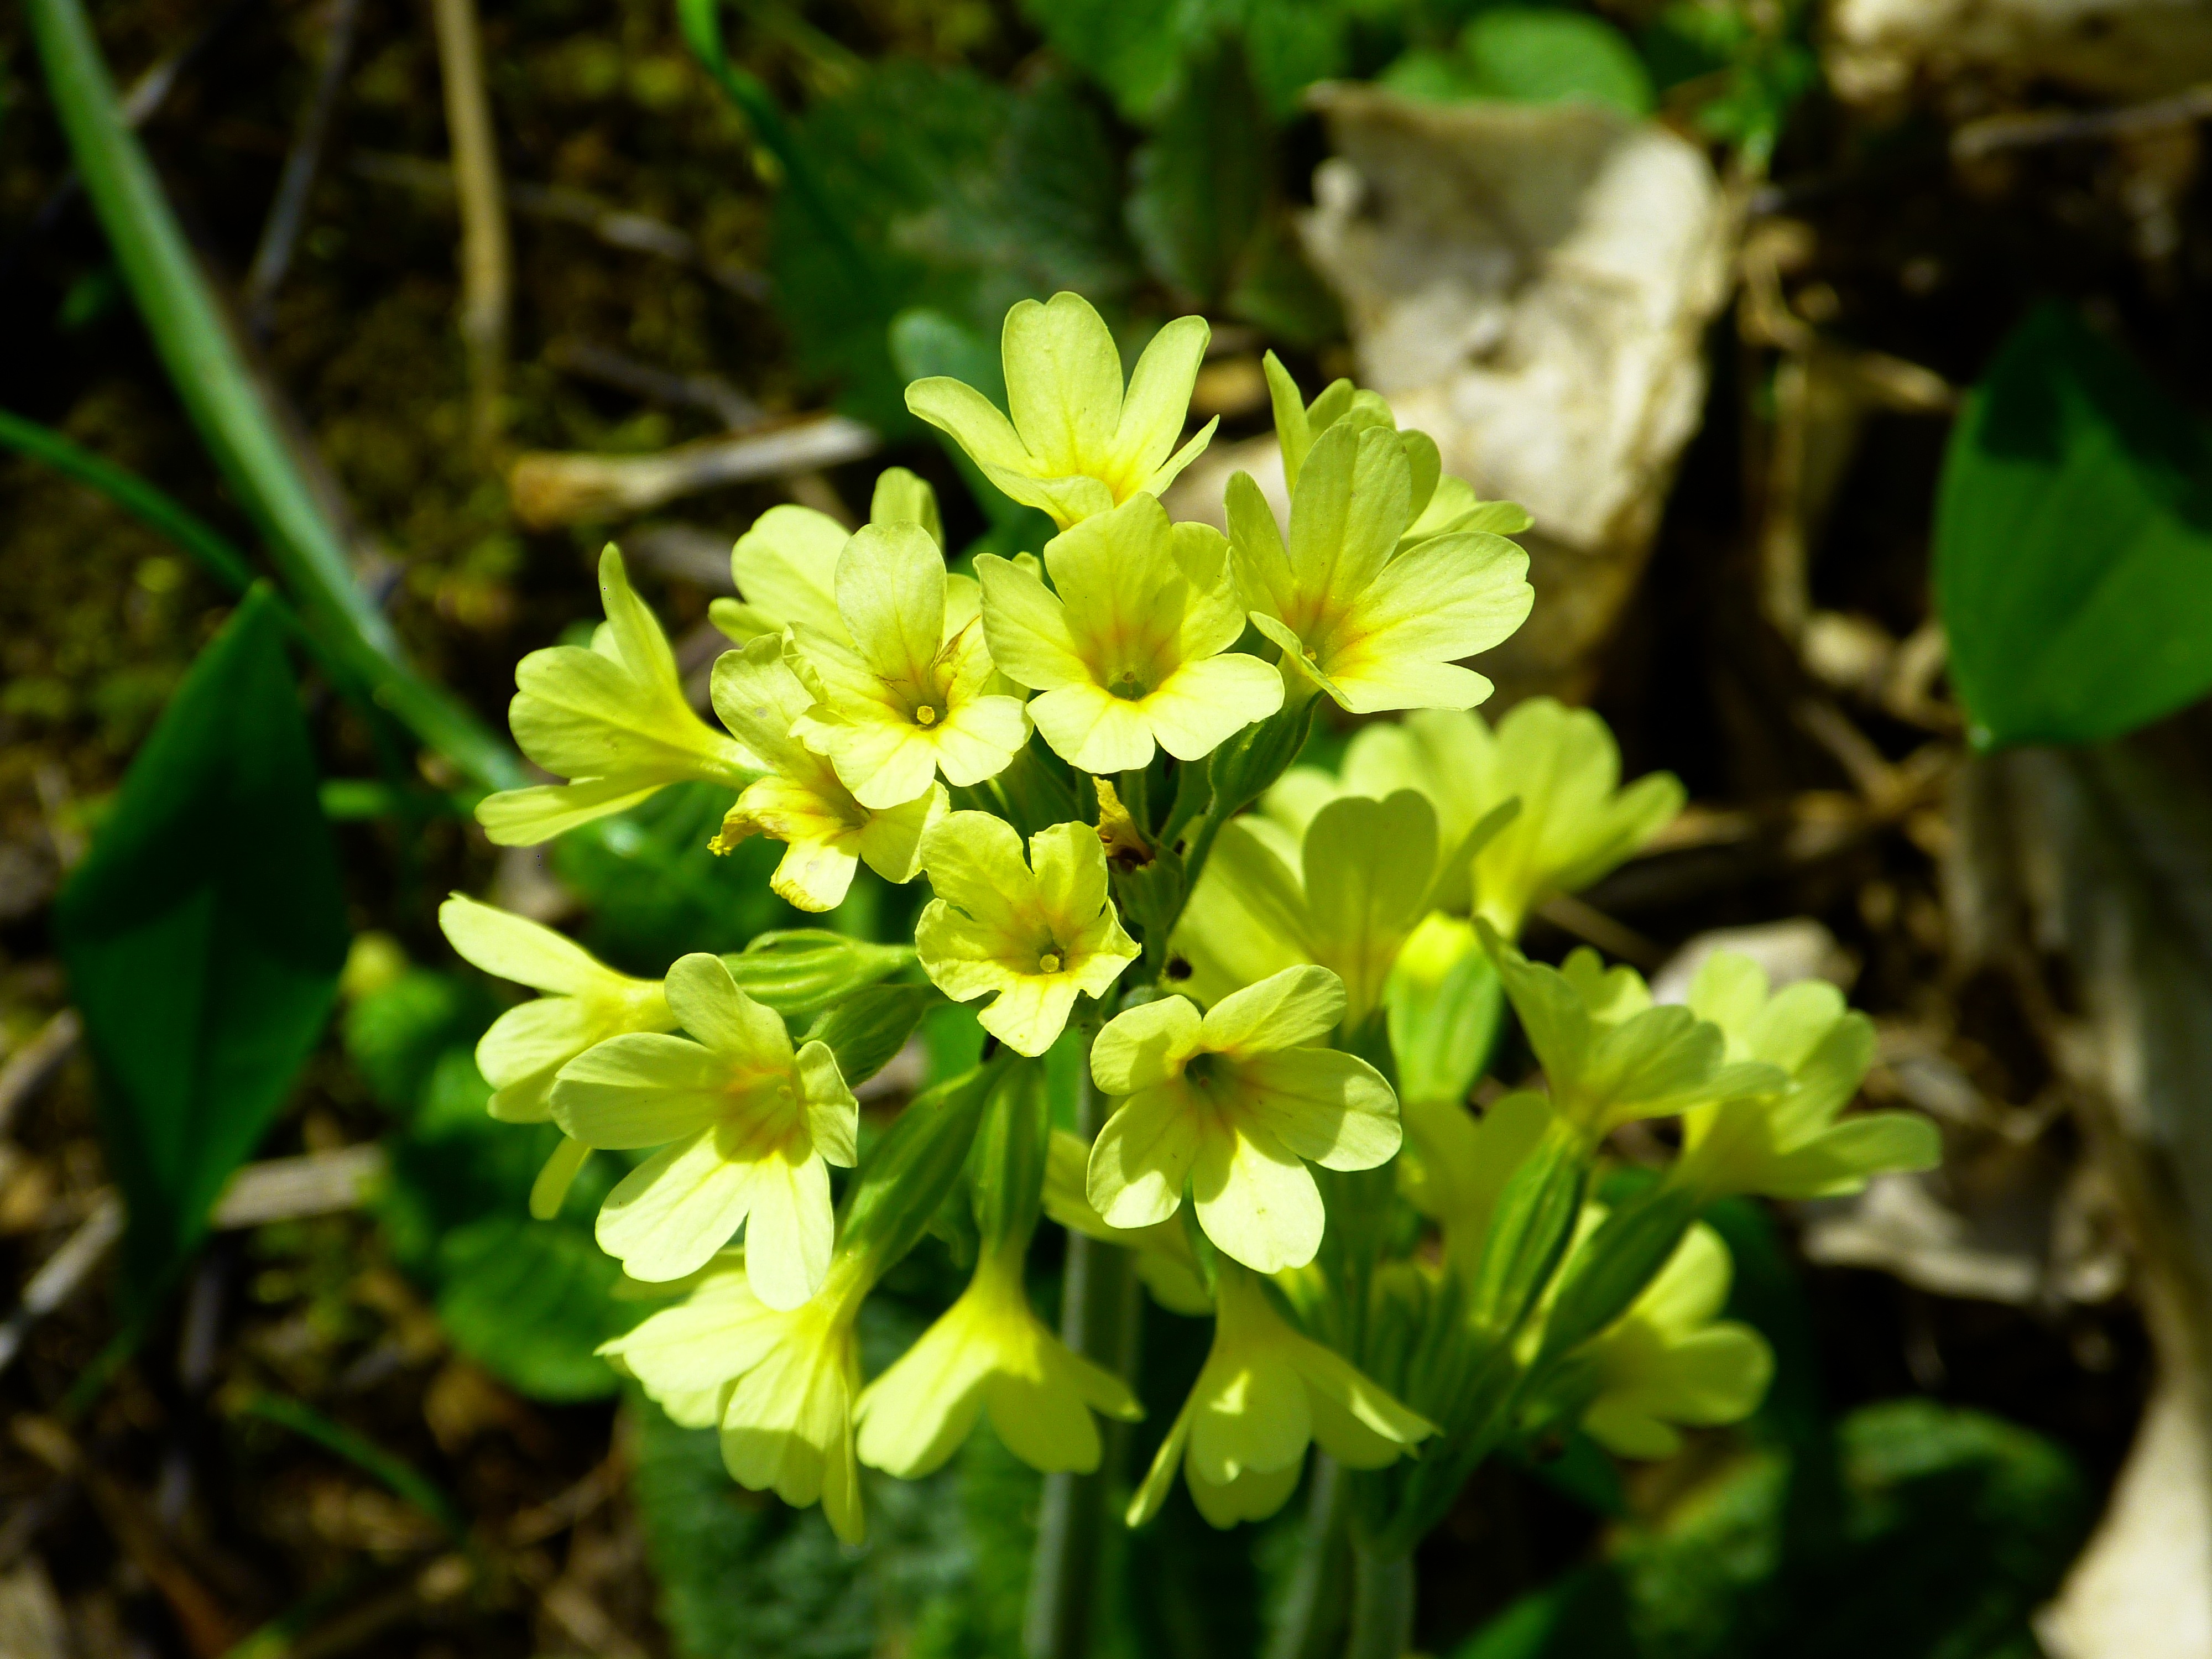
blossom, plant, leaf, flower, bloom, green, herb, produce, botany, yellow, garden, flora, wildflower, shrub, cowslip, macro photography, flowering plant, primula vulgaris, forest primrose, land plant, high primrose